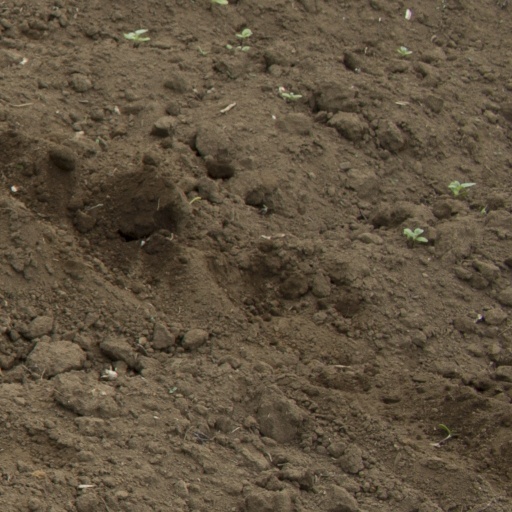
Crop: Jerusalem artichoke